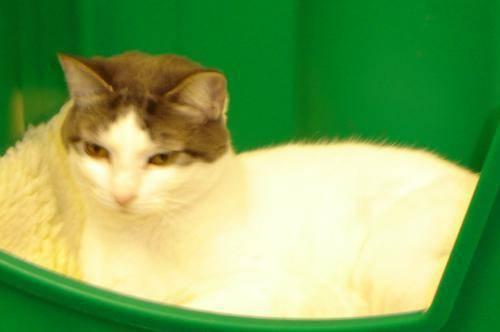
cat